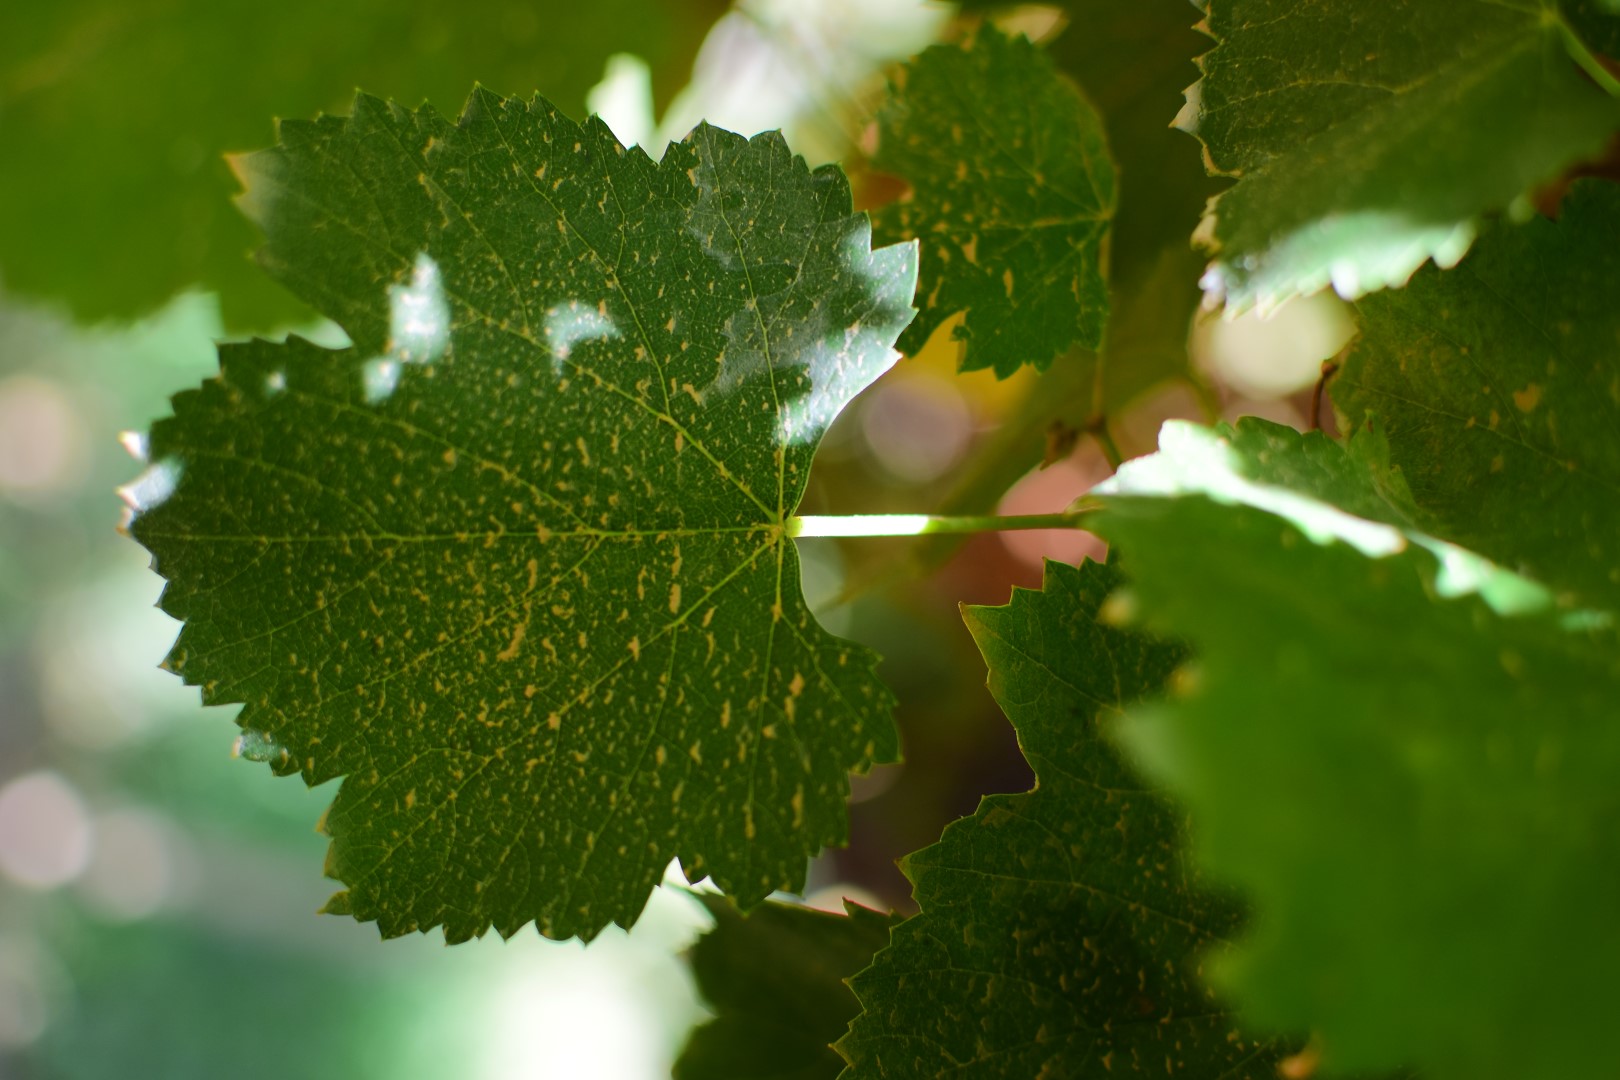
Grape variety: Frinsi